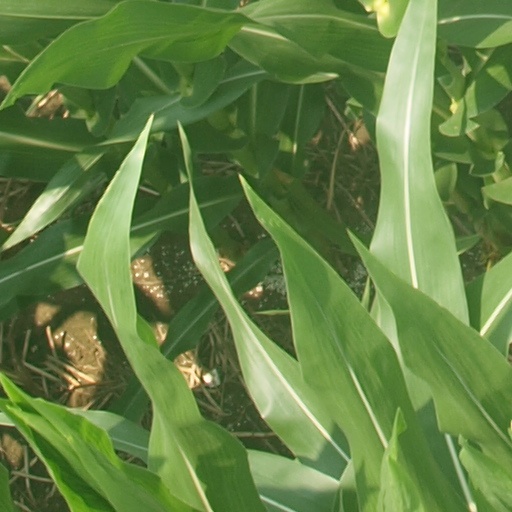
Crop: maize; corn